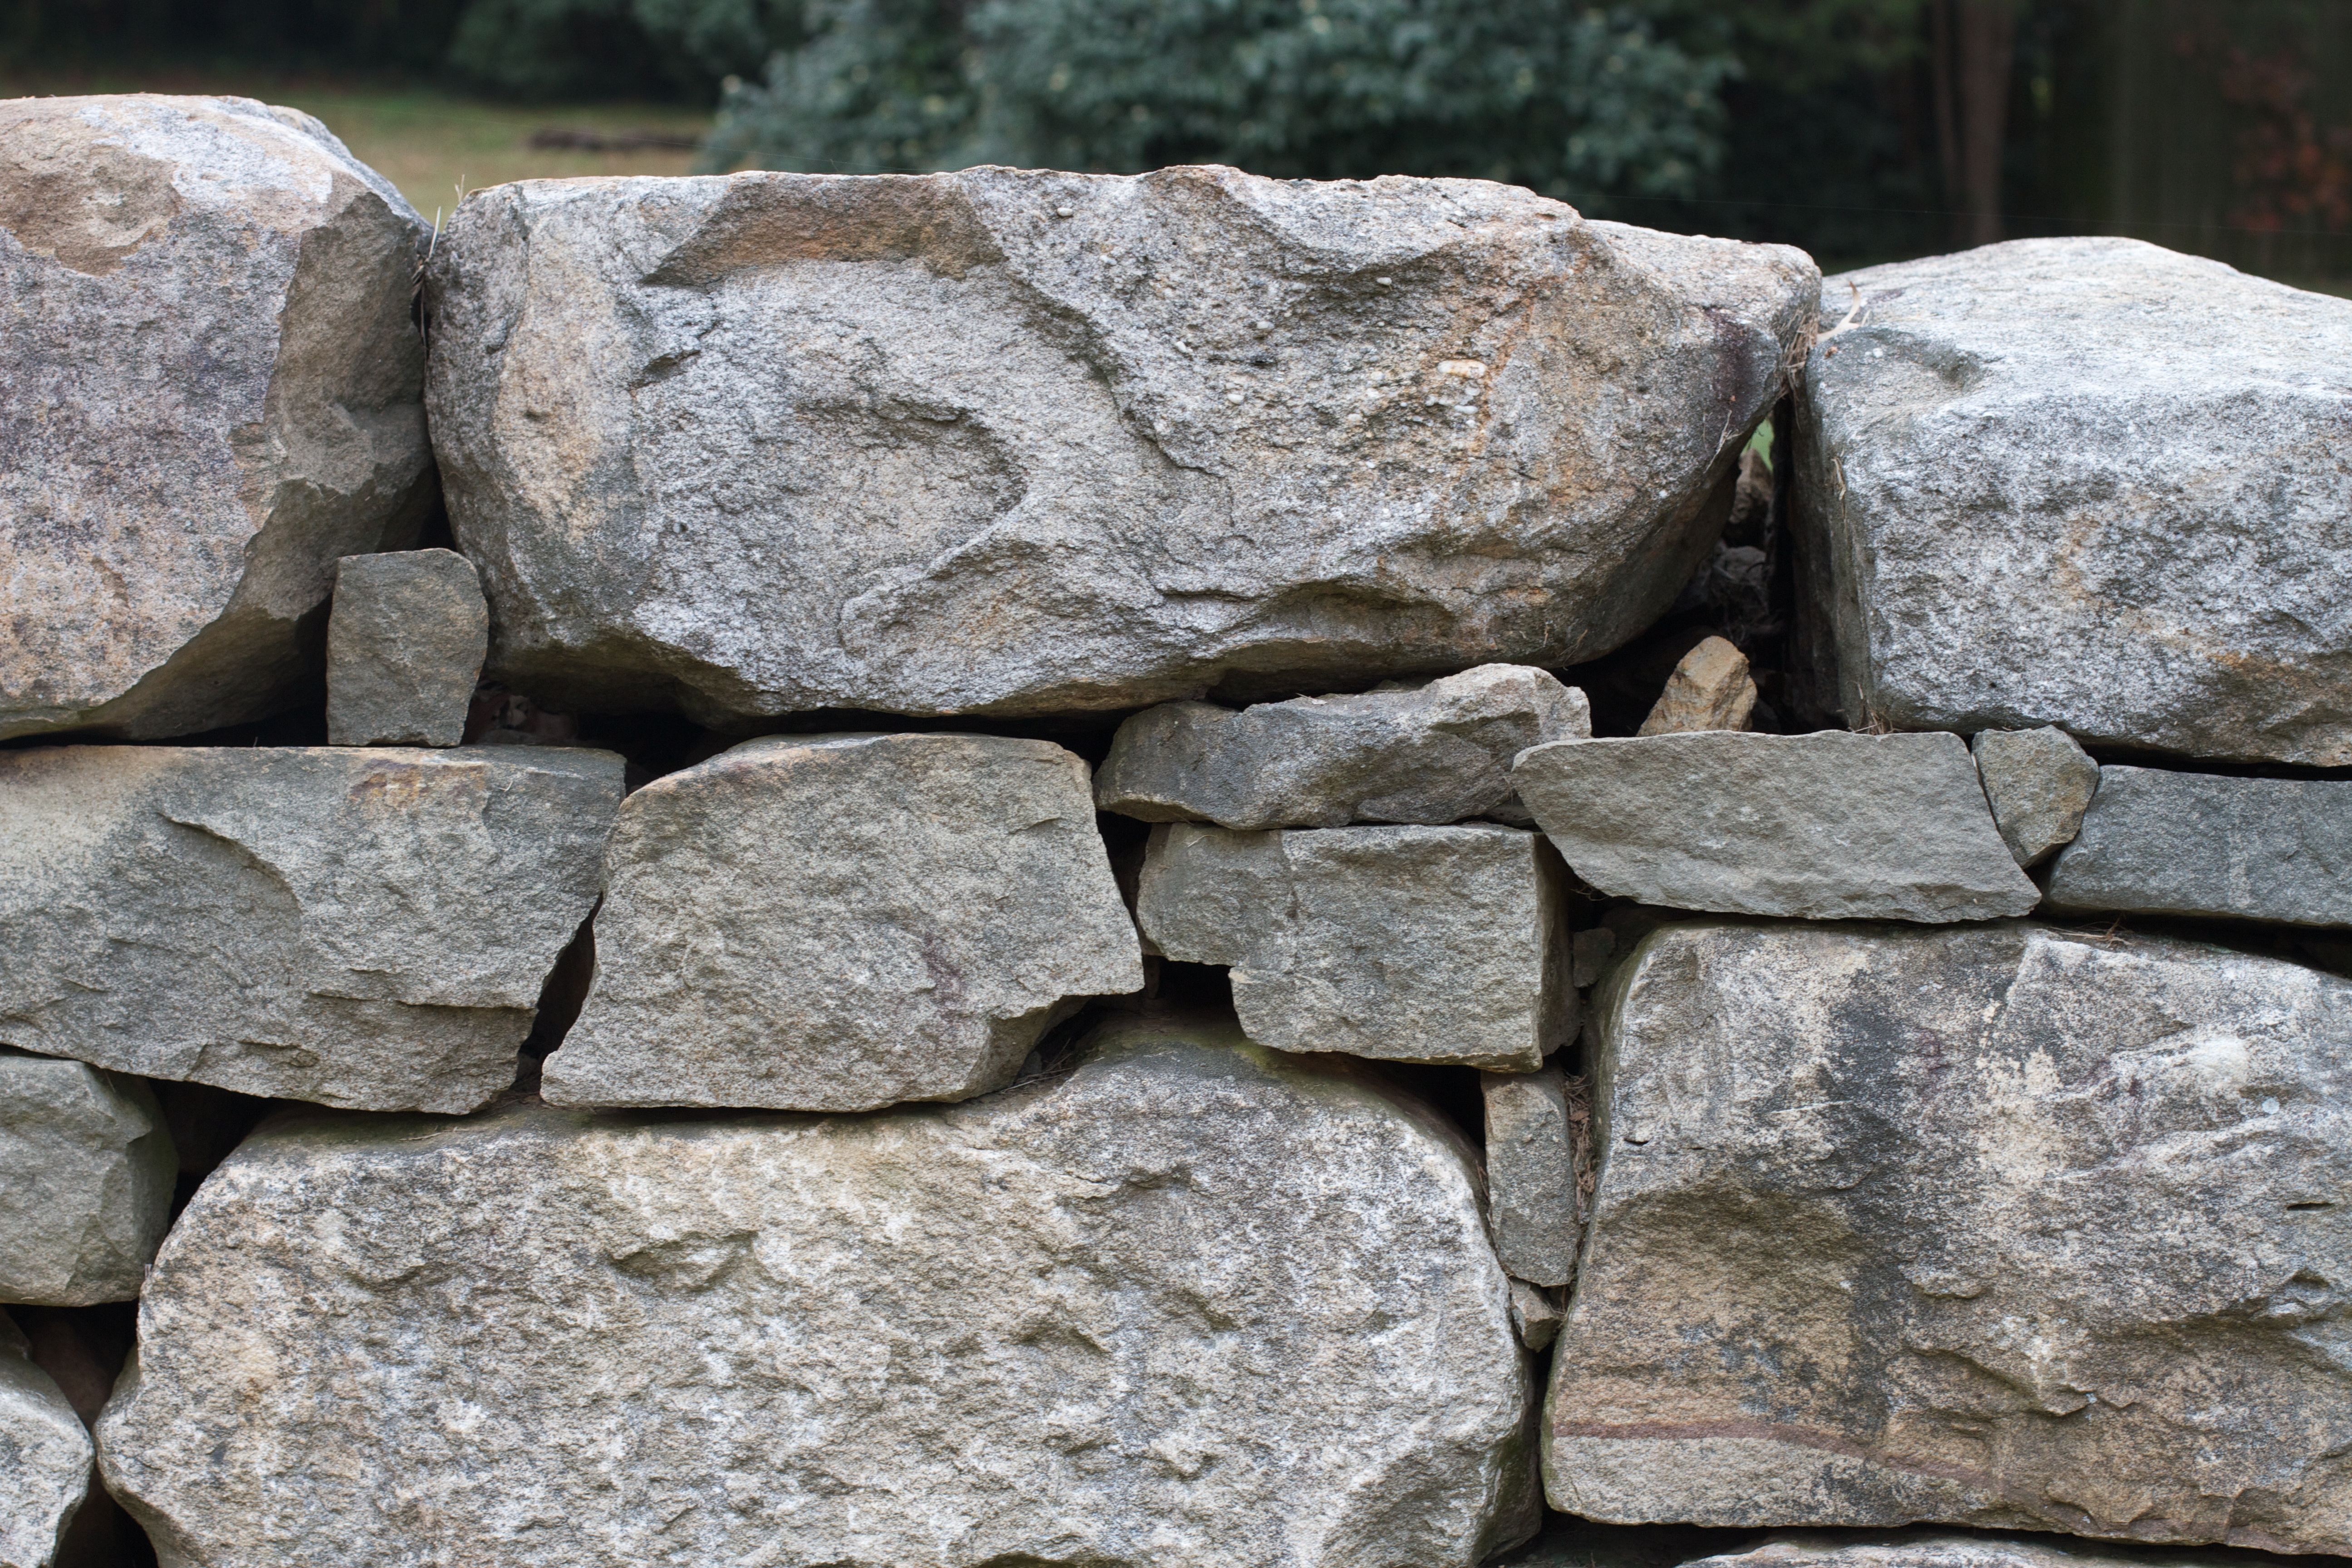
rock, wood, cobblestone, wall, stone wall, material, rubble, boulder, bedrock, flagstone